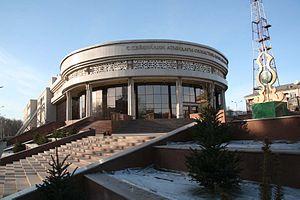
Qarağandı ou Karaganda est une ville du Kazakhstan et la capitale administrative de l'oblys de Karaganda. Elle est située à 187 km au sud-est d'Astana, la capitale du Kazakhstan. Sa population s'élevait à 480 075 habitants en 2013.